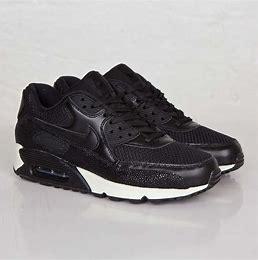
Brand: Nike
Model: Air Max 90 Leather